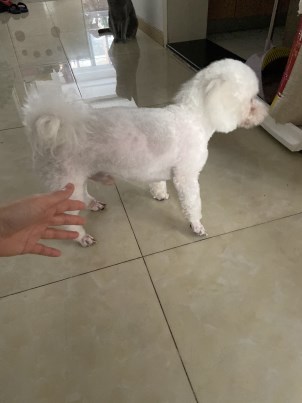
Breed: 3083-n000117-Bichon_Frise